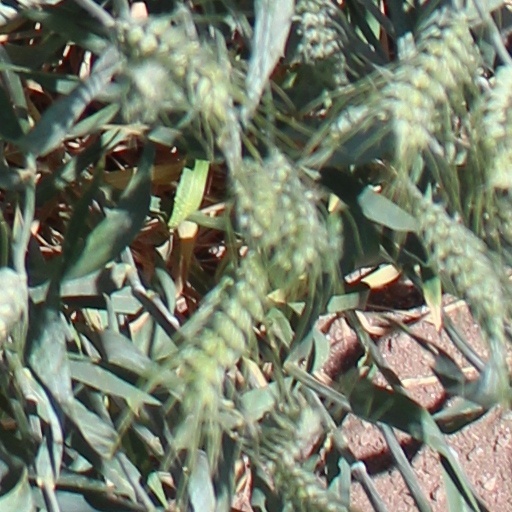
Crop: wheat